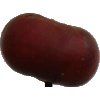
Label: Nectarine Flat 1